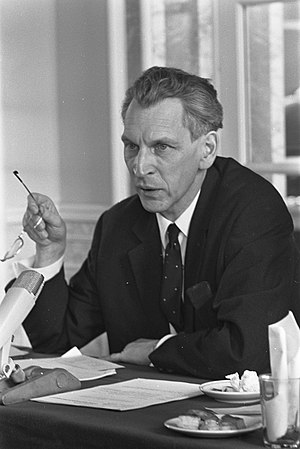
Marius Flothuis
Marius Flothuis (1967)
Marius Flothuis var en hollandsk komponist og musikkritikker.